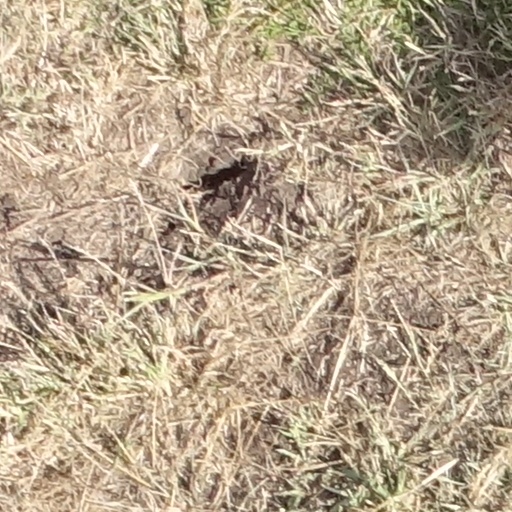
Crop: sorghum